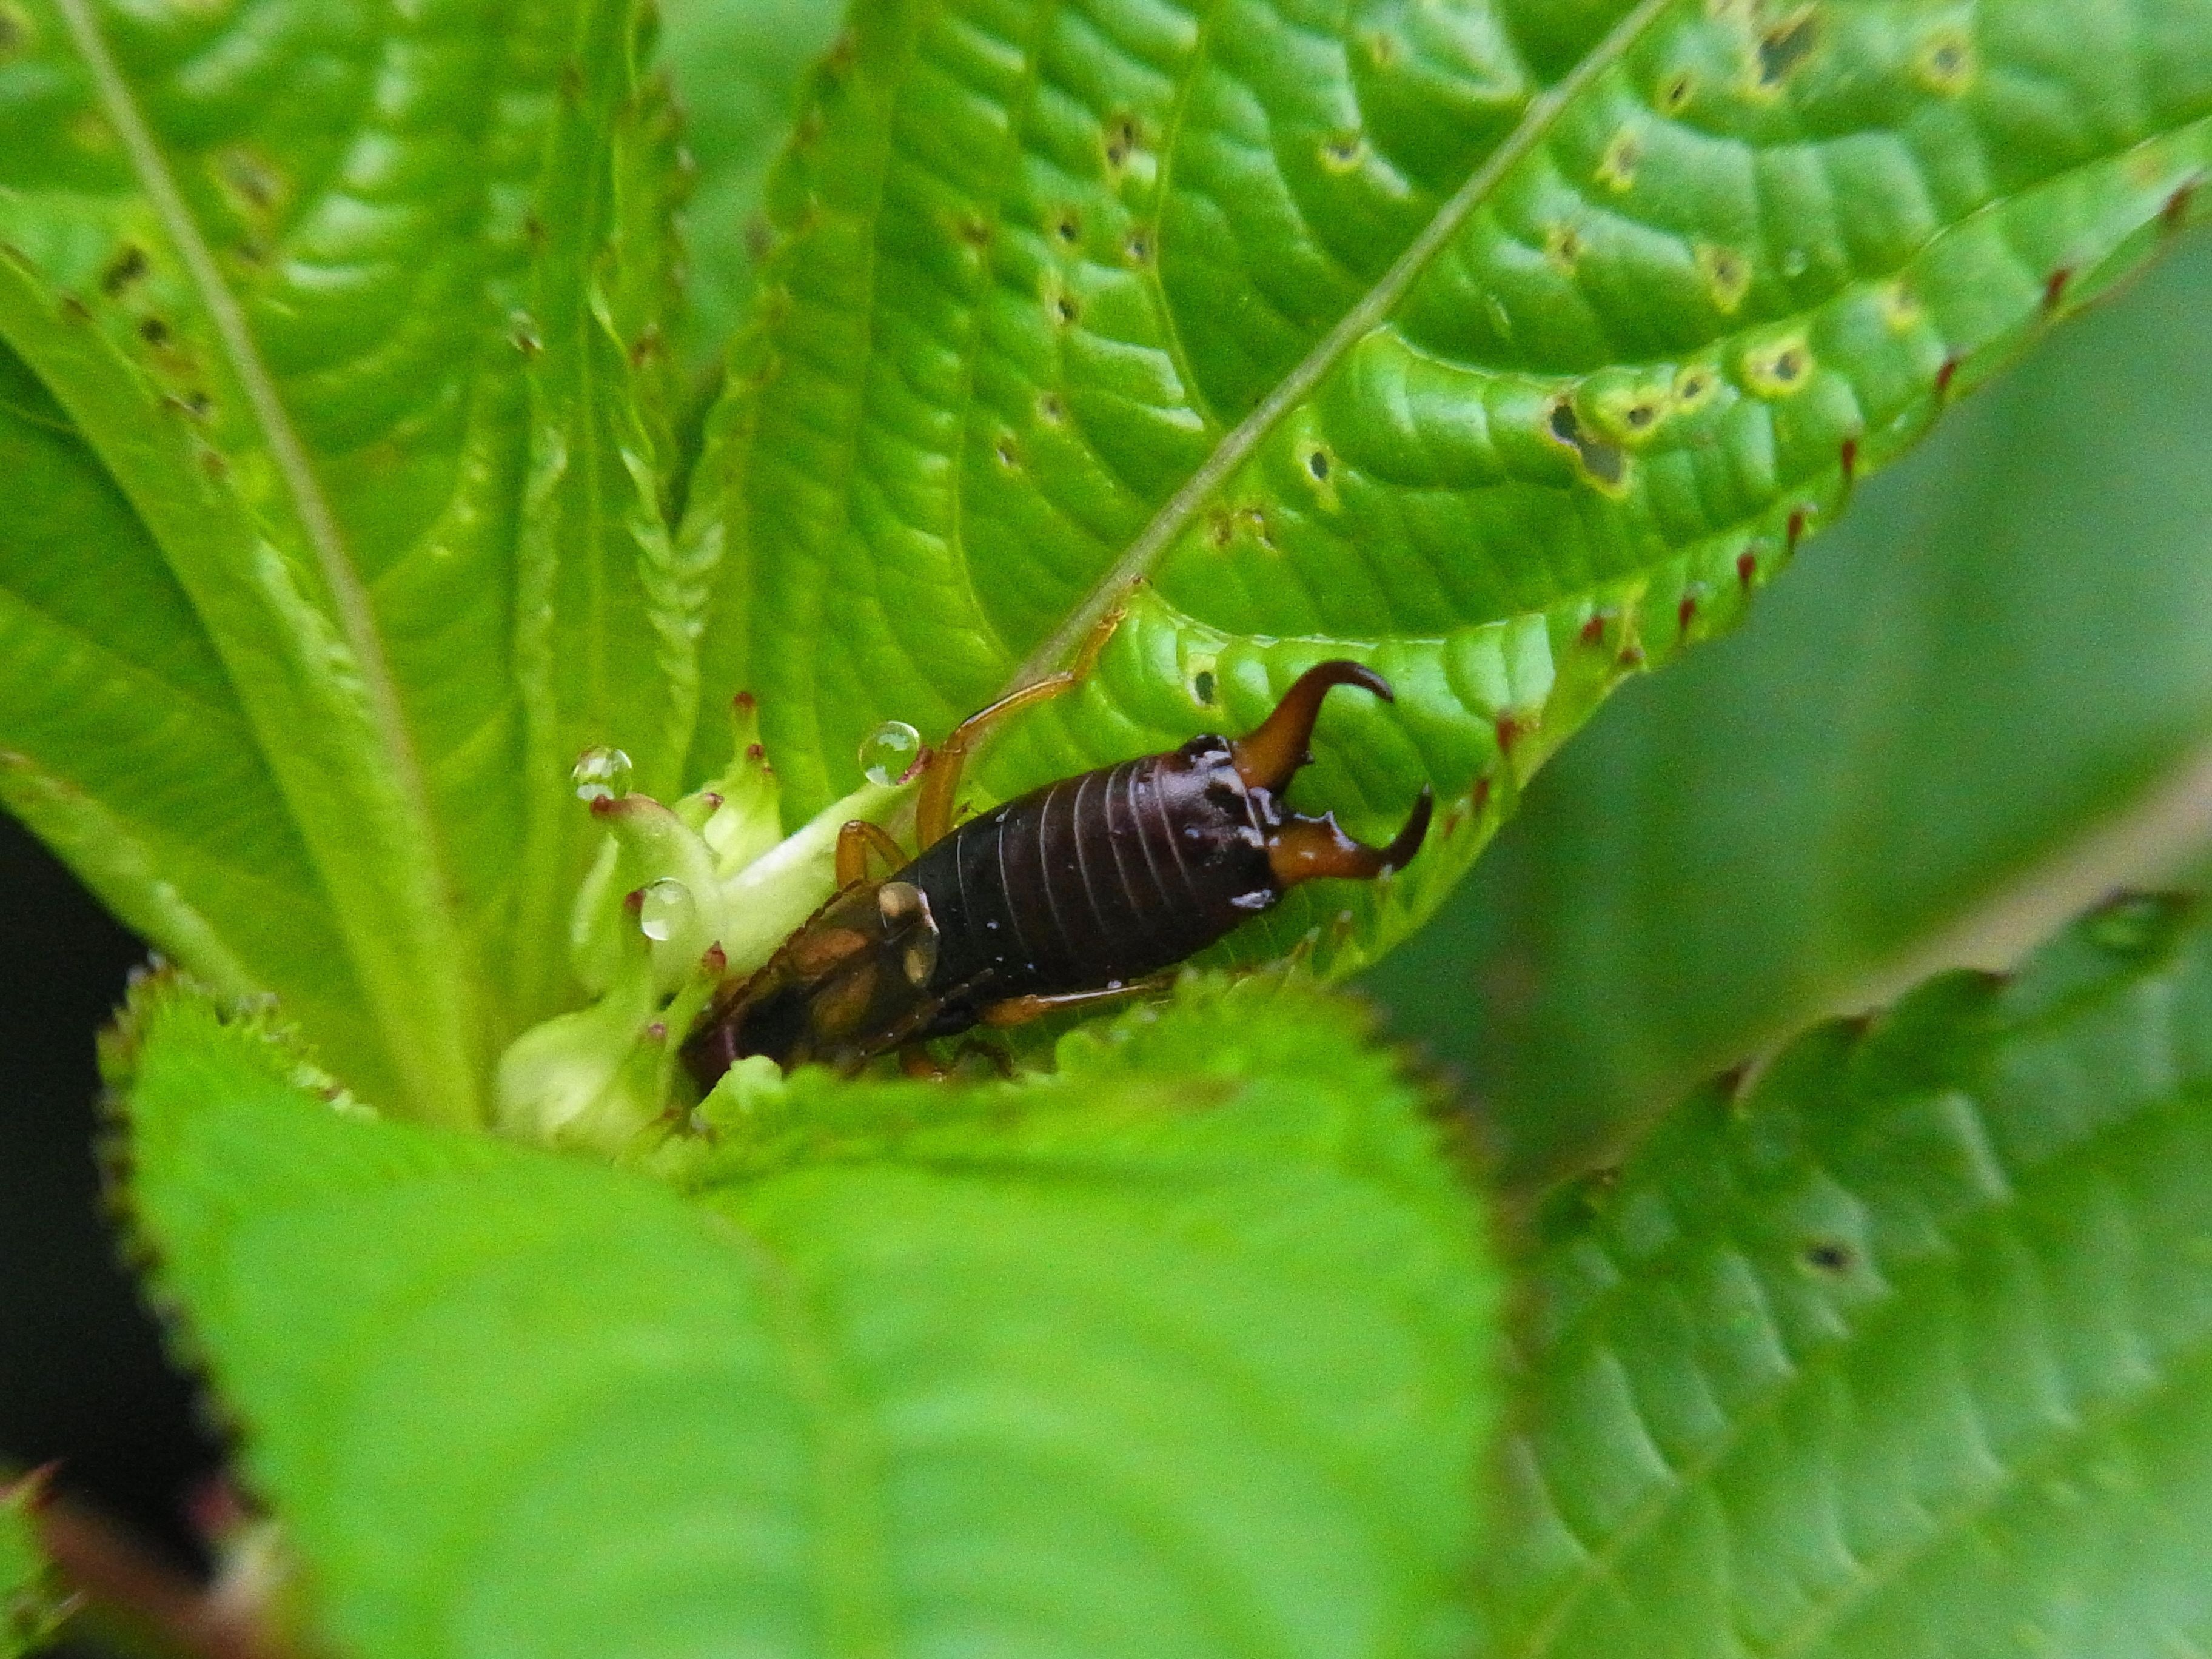
nature, forest, leaf, flower, animal, green, insect, botany, fauna, invertebrate, close up, beetle, weevil, macro photography, leaf beetle, true bugs, earwigs